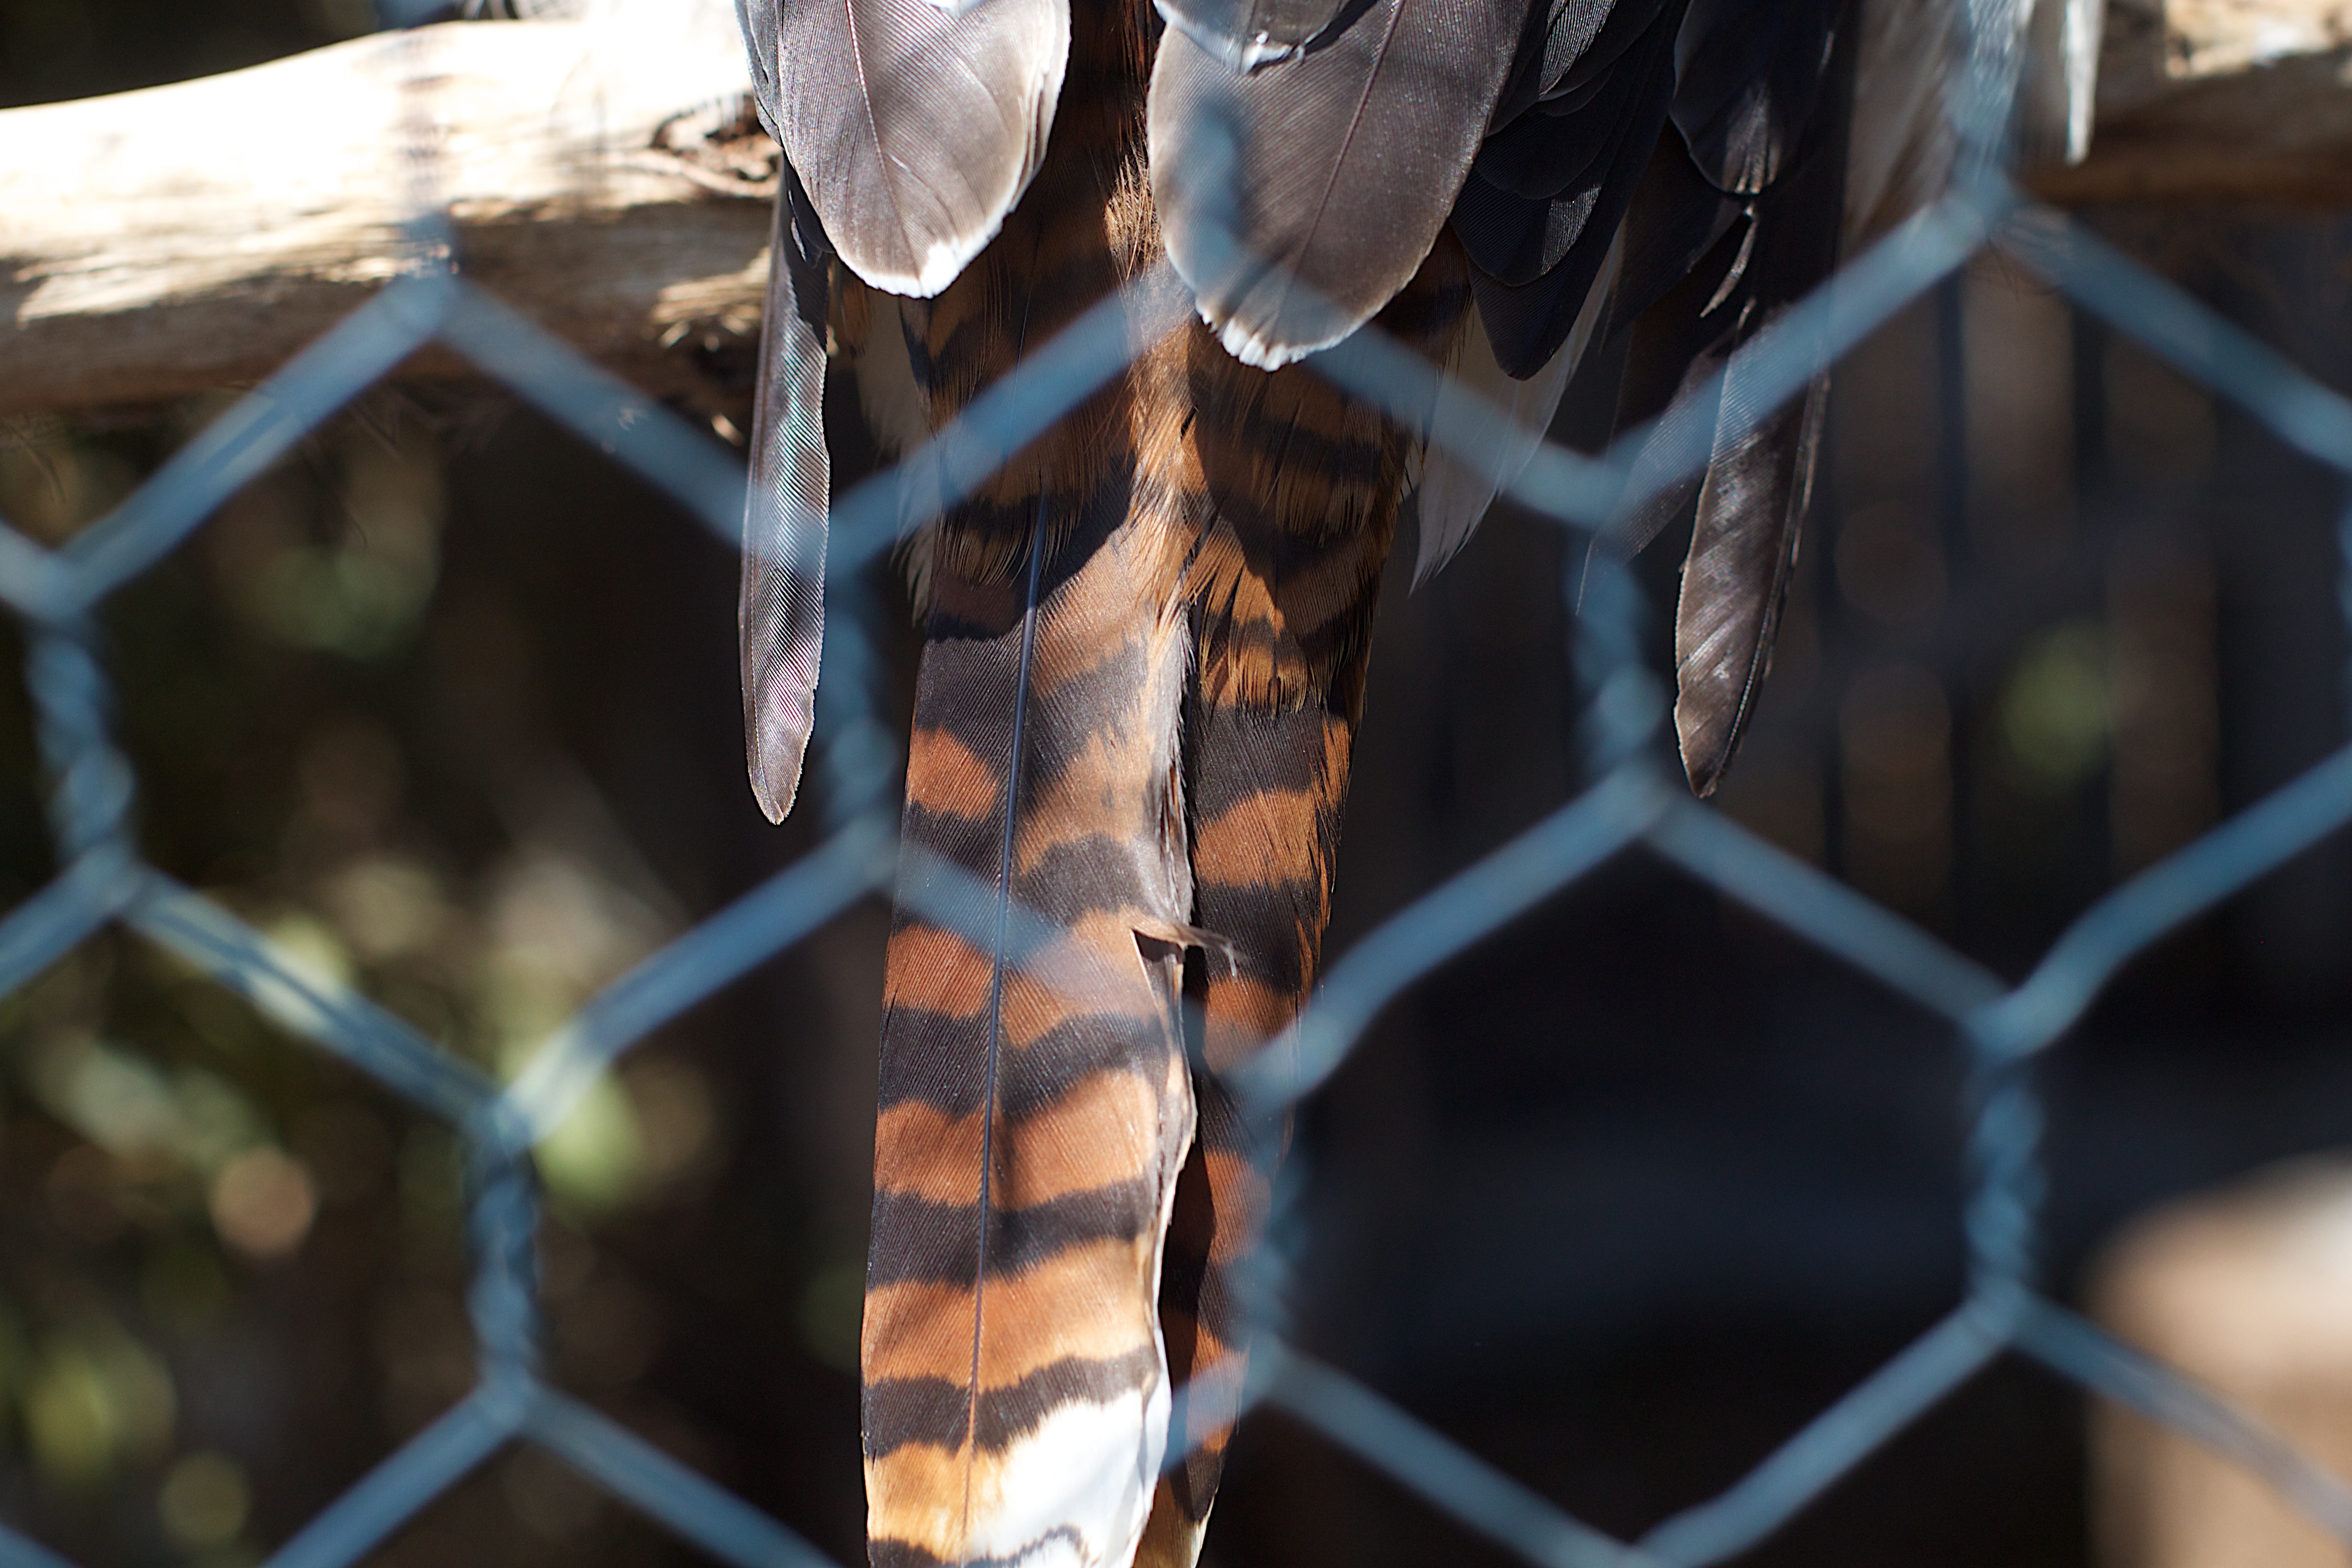
branch, sunlight, leaf, wildlife, fauna, close up, auodyssey, macro photography